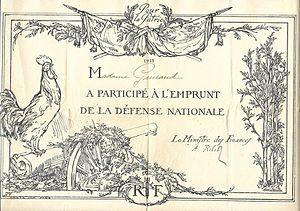
Attestation de participation au premier emprunt de la défense nationale 1915, ministre des finances A Ribot
28 juin : assassinat de l'archiduc François-Ferdinand, héritier de l'empire Austro-Hongrois, par un nationaliste serbe. Ce fut l'événement déclencheur de la Première Guerre mondiale.